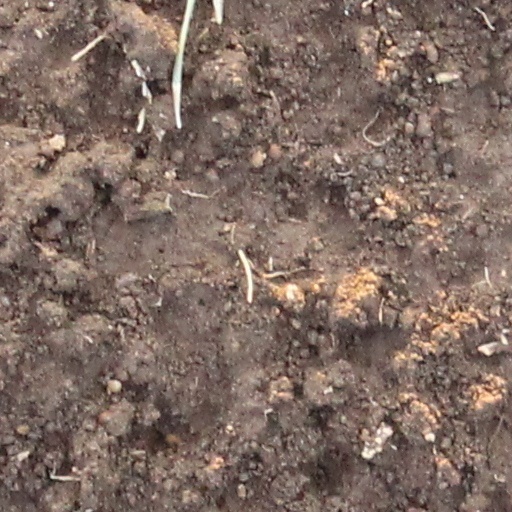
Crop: wheat